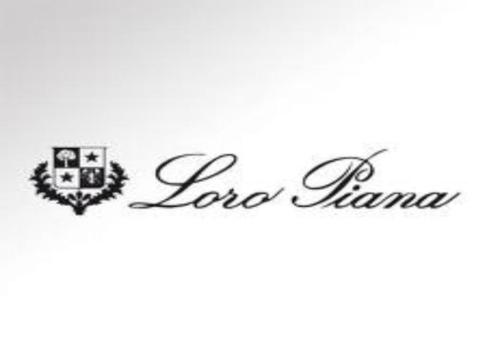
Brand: loro piana
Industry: Clothes